Crownshaft

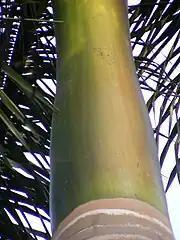
Close up of crownshaft of "Roystonea regia" showing smooth tapering leaf sheath and fresh leaf scars, Kolkata, India

An elongated circumferential leaf base formation present on some species of palm is called a crownshaft.